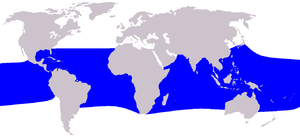
Cette liste commentée recense la mammalofaune en France métropolitaine. Elle répertorie les espèces de mammifères français actuels et celles qui ont été récemment classifiées comme éteintes. Comme ici n'est référencé que la France métropolitaine, cette liste ne comptabilise pas les animaux présents dans les territoires de la France d'outre-mer, qui sont des régions disséminées un peu partout dans le monde.
Cette liste commentée recense la mammalofaune en Martinique. Elle répertorie les espèces de mammifères martiniquais actuels et celles qui ont été récemment classifiées comme éteintes. Cette liste comporte cinquante espèces réparties en huit ordres et 21 familles, dont deux sont « éteintes », trois sont « vulnérables », une est « quasi menacée » et douze ont des « données insuffisantes » pour être classées.
Lagenodelphis hosei, Dauphin de Fraser ou Dauphin de Bornéo est une espèce de dauphins de la famille des Delphinidae présente dans les eaux profondes de l'hémisphère Sud. C'est la seule espèce du genre Lagenodelphis.
Cette liste commentée recense la mammalofaune en Nouvelle-Calédonie. Elle répertorie les espèces de mammifères néocalédoniens actuels et celles qui ont été récemment classifiées comme éteintes. Cette liste comporte 52 espèces réparties en huit ordres et 18 familles, dont une est « en danger critique d'extinction », cinq sont « en danger », sept sont « vulnérables », une est « quasi menacée » et quinze ont des « données insuffisantes » pour être classées.
Cette liste commentée recense la mammalofaune en Guyane. Elle répertorie les espèces de mammifères guyanais actuels et celles qui ont été récemment classifiées comme éteintes. Cette liste comporte 250 espèces réparties en douze ordres et 43 familles, dont quatre sont « en danger », sept sont « vulnérables », cinq sont « quasi menacées » et 27 ont des « données insuffisantes » pour être classées.